Ana Leite

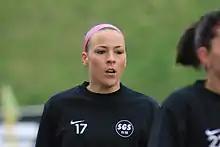
Leite in 2012

Ana Cristina Oliveira Leite (born 23 October 1991) is a Portuguese-German football forward, currently playing for YB Frauen in Switzerland's Swiss Women's Super League.